Sandile kaNgqika

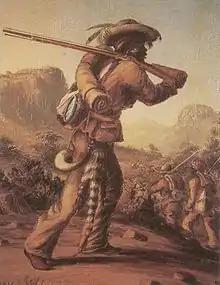
The amaFengu, notoriously skilled sharpshooters and allies of the Cape Colony, were initially the only group to successfully resist Sandile's armies.

Tension had been simmering between farmers and marauders, on both sides of the frontier, since the previous conflict. A severe drought forced desperate Xhosa to engage in cattle raids across the frontier in order to survive. In addition, land that had been captured in the previous war was scheduled by the government to be given back to the Xhosa. However there was great agitation via the "Graham's Town Journal", of Eastern Cape settlers who wanted to annexe and settle this territory.